Lajos Vajda

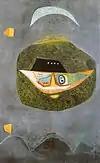
"Mask with Moon",1938, pastel, paper, 860×600 mm, Szombathelyi Képtár, Hungary

Dark clouds loom on the horizon of Vajda's art. The possibility of achieving a synthesis disappears under the threat of fascism and Stalinism. Vajda, rejecting both fascist and Stalinist ideology, embarked on a path of personal religiosity.